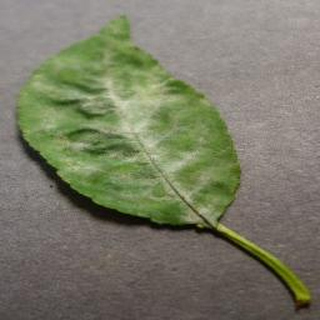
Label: cherry_powdery_mildew